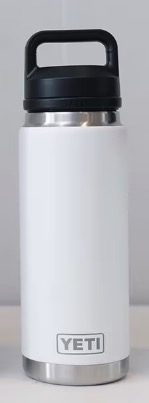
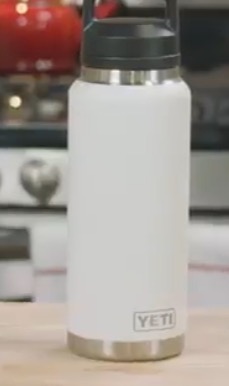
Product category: misc
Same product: yes